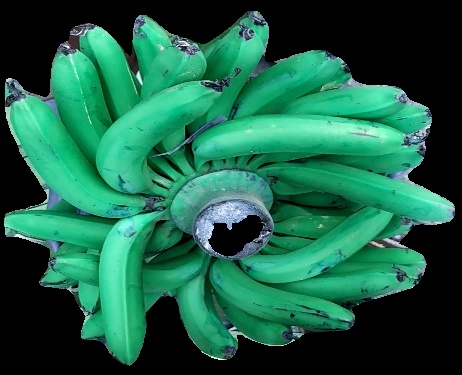
Variety: pachbale
Grade: grade1